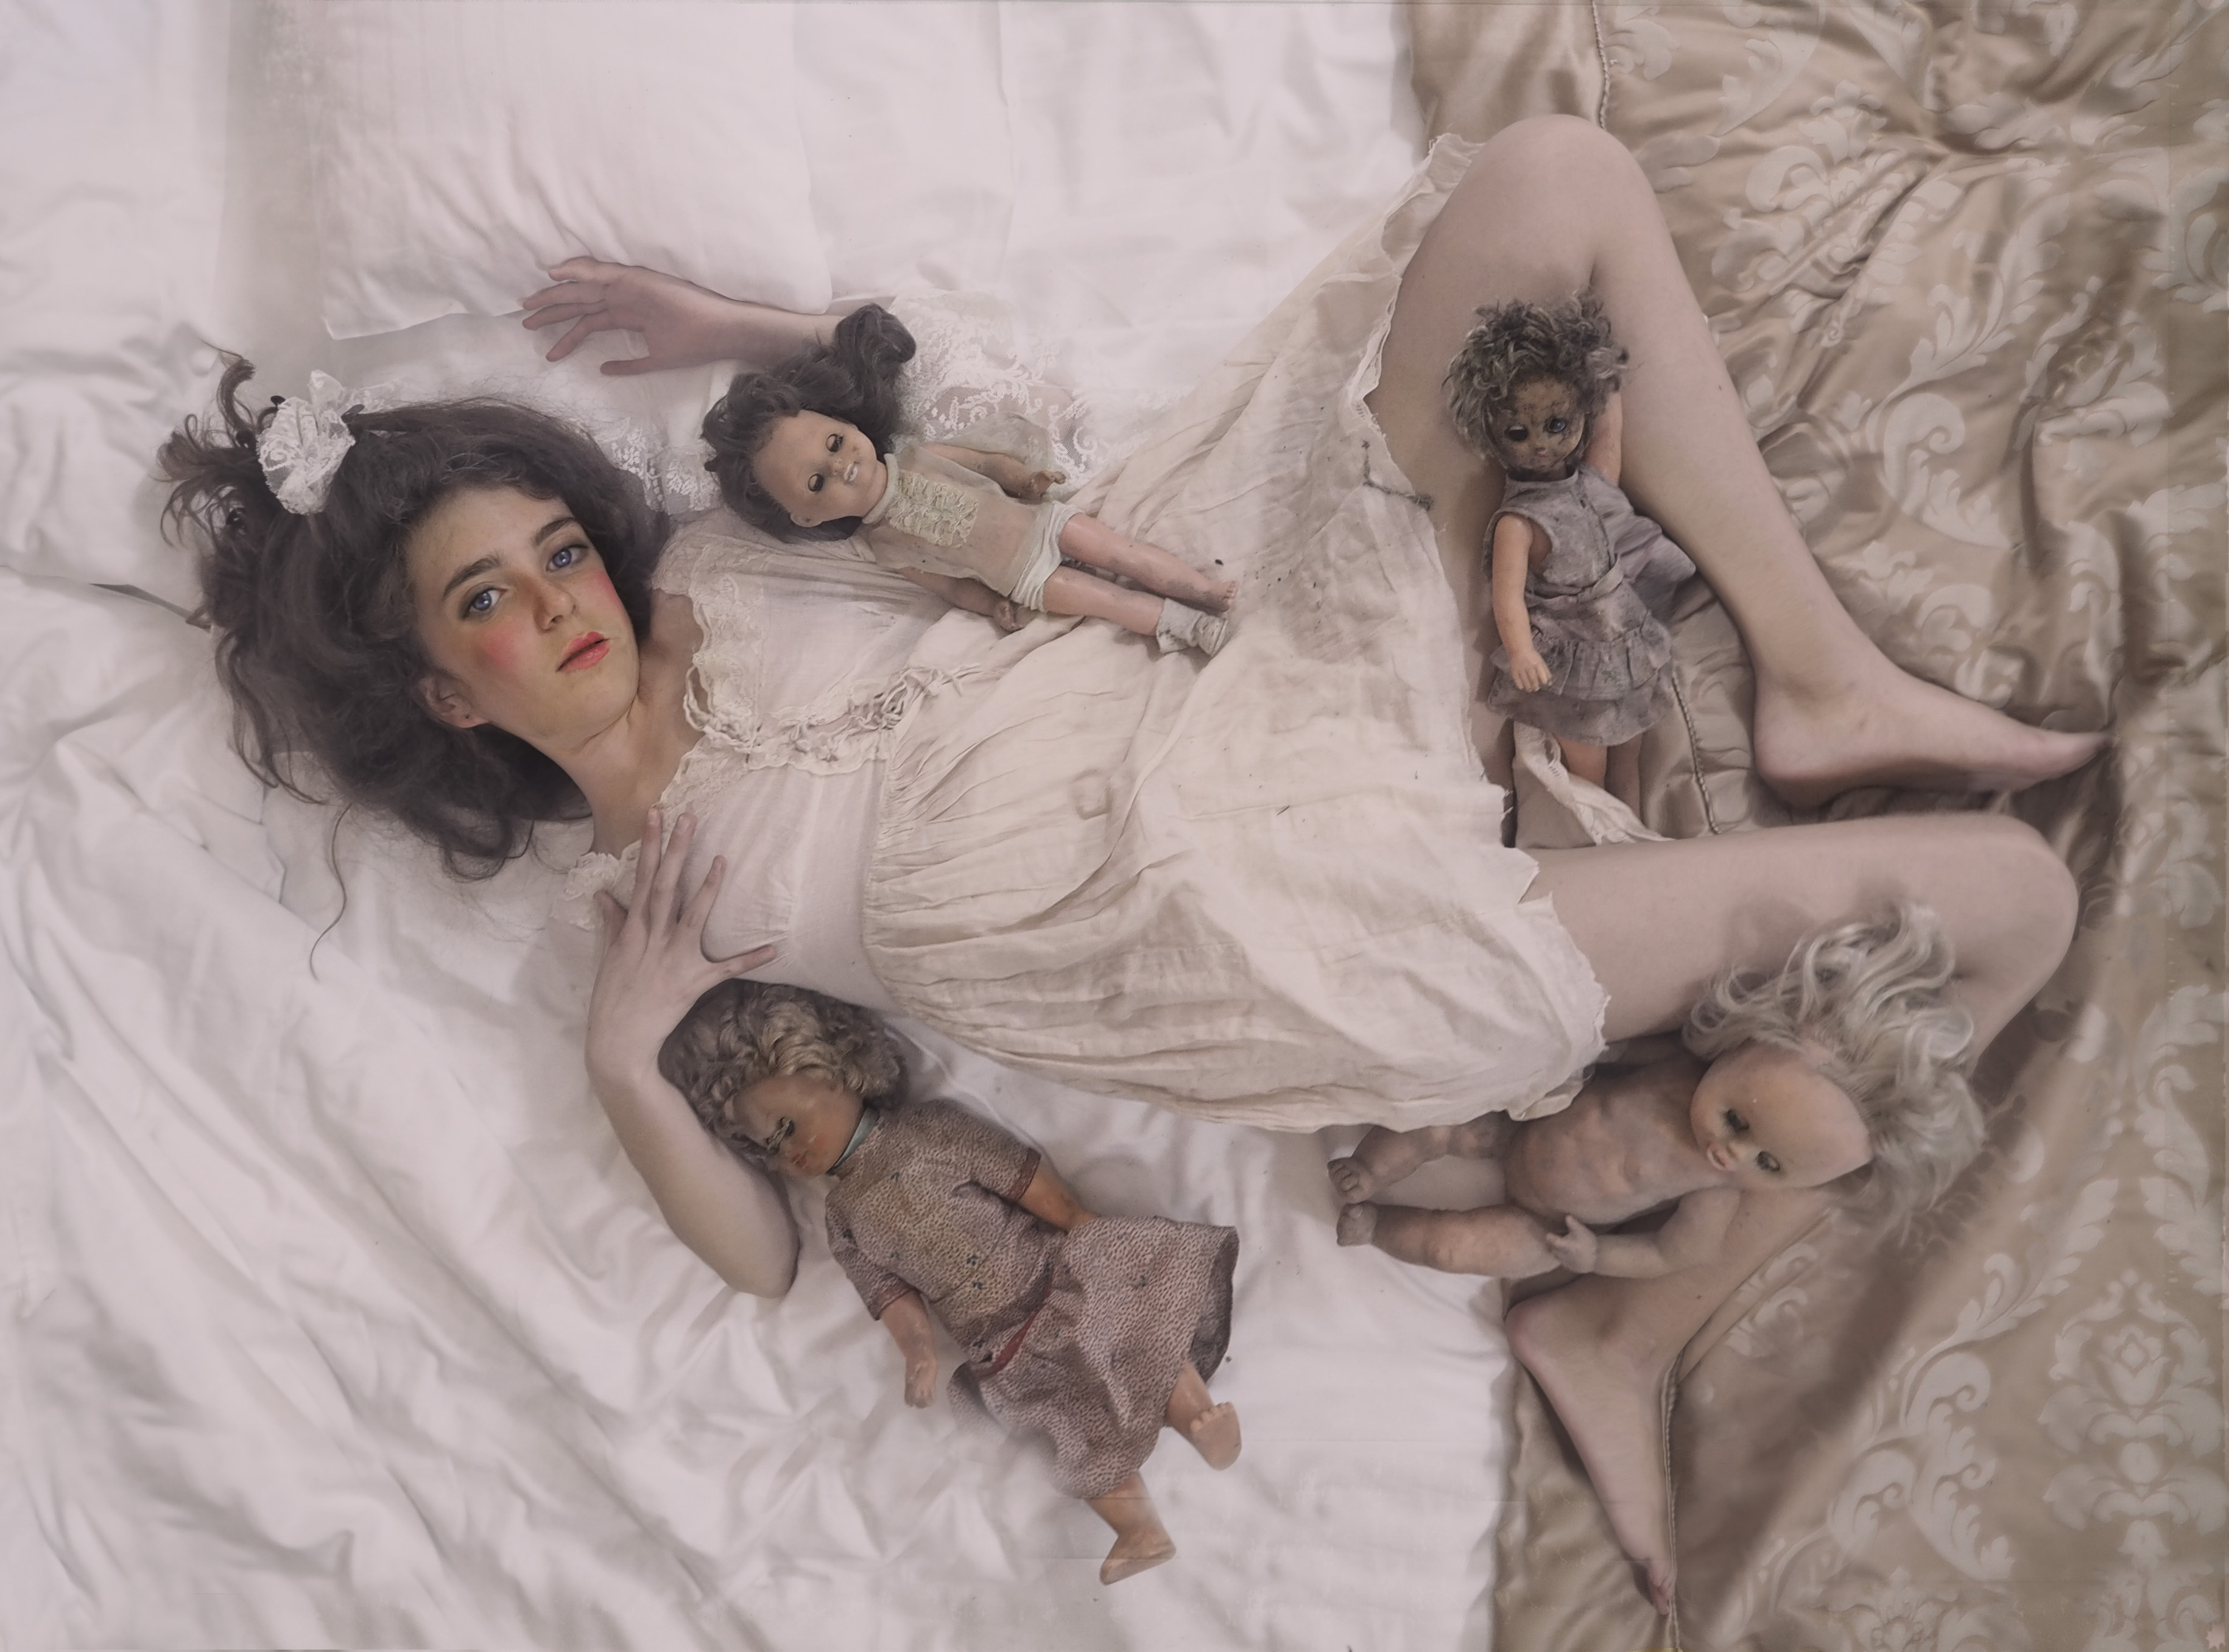
people, girl, color, clothing, gothic, doll, dress, olympus, fantasy, mythology